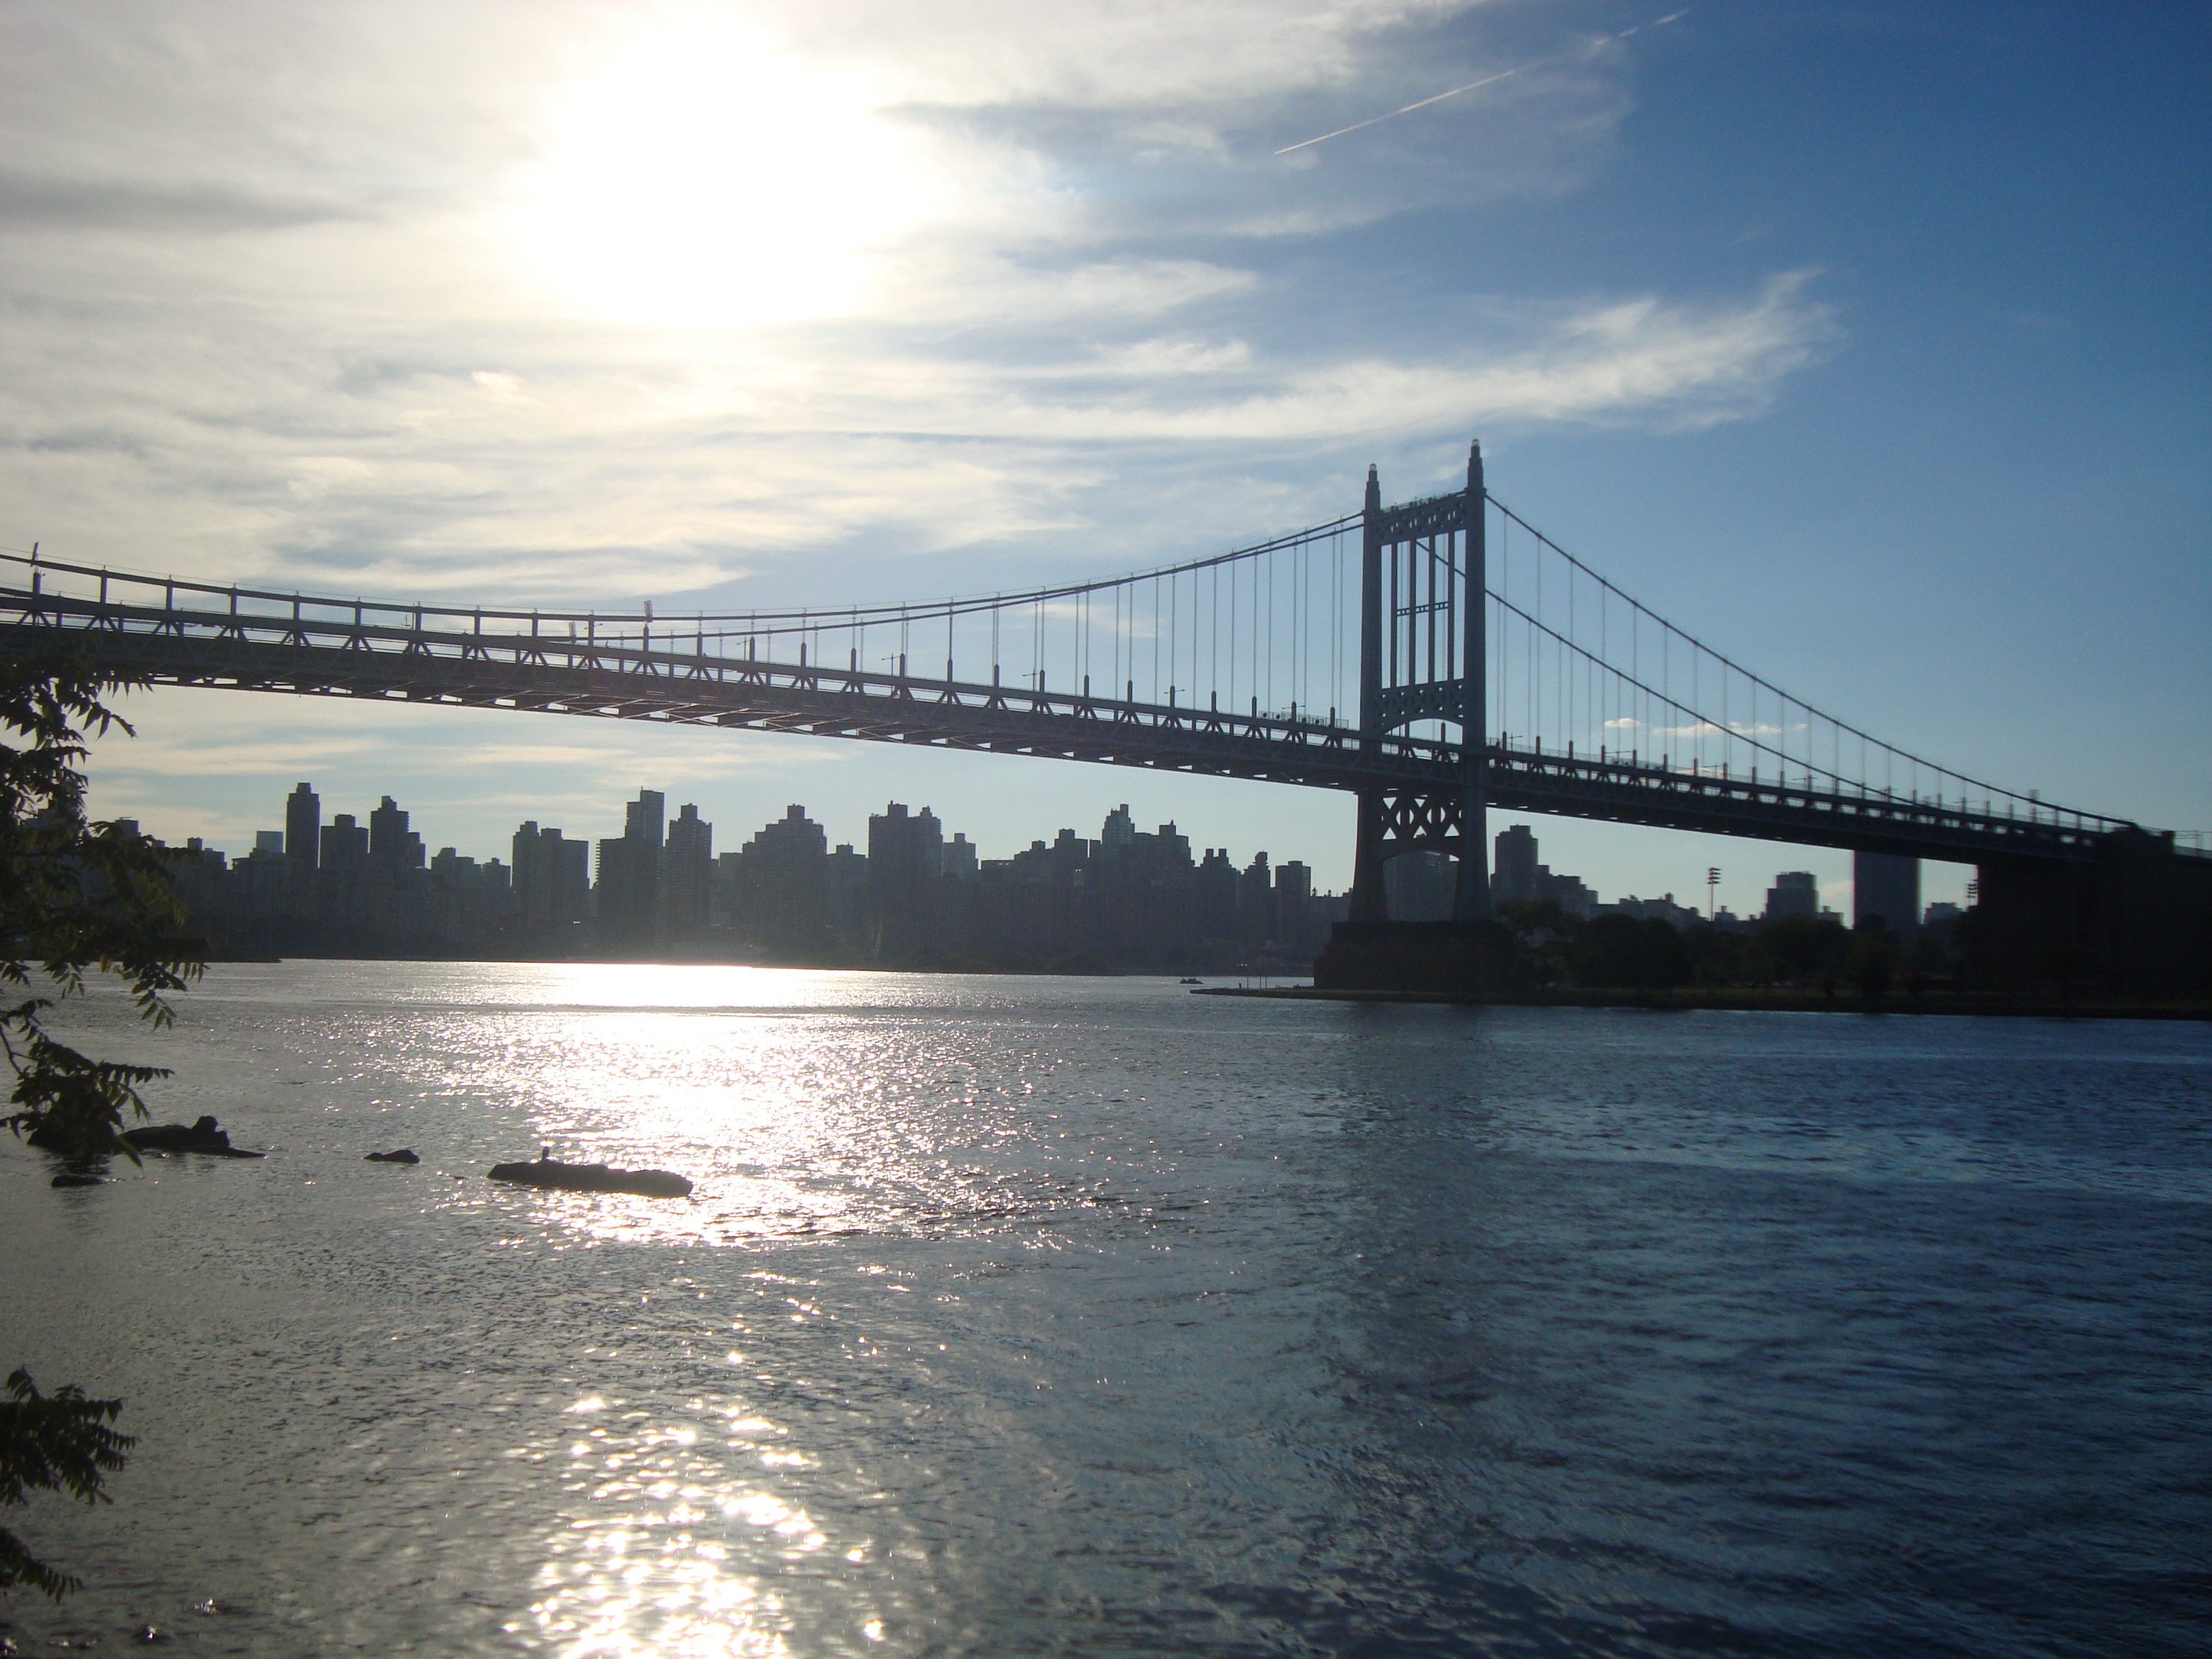
sea, water, horizon, bridge, skyline, morning, dawn, city, river, suspension bridge, dusk, evening, reflection, nonbuilding structure